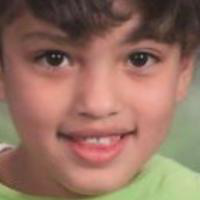
Age group: age 01-10